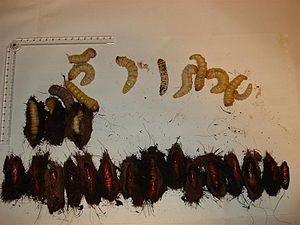
Analyse du contenu d'un jeune Trachycapus attaqué par le Papillon Paysandisia archon
"Paysandisia archon, le Papillon du palmier ou Castnide du palmier, est une espèce de lépidoptères de la famille des Castniidae. Elle est l'unique représentante du genre monotypique Paysandisia. Comme son nom l'indique, sa chenille se nourrit des tiges et des troncs des palmiers. Il est parfois nommé par erreur ""Sphinx du palmier"" ou ""Bombyx du palmier"", mais sa famille est éloignée de la famille des Sphinx ou des Bombyx.